Jenette H. Bolles

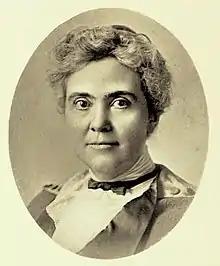
Jenette H. Bolles, "Representative Women of Colorado", 1914

Jenette Hubbard Bolles (September 12, 1862 – February 23, 1930), also known as Nettie Bolles, was an American medical doctor. She was the first woman to study and have a career as an osteopath and the first osteopath in the state of Colorado. She held a number of positions in the medical field and was a suffragette.